Jacopo Ripanda

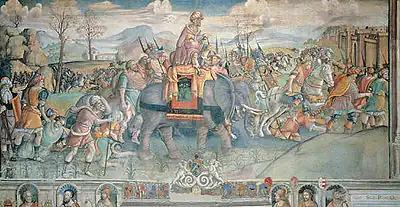
Hannibal's crossing of the Alps, one of Ripanda's frescoes for the "Palazzo dei Conservatori".

Jacopo Ripanda (Bologna, 15th century - Rome, c.1516) was an Italian painter of the Renaissance era.